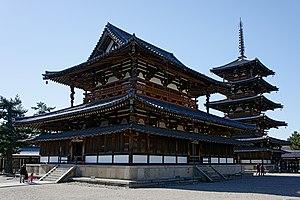
Le Hōryū-ji est un temple bouddhique situé à Ikaruga, bourg de la préfecture de Nara, au Japon.